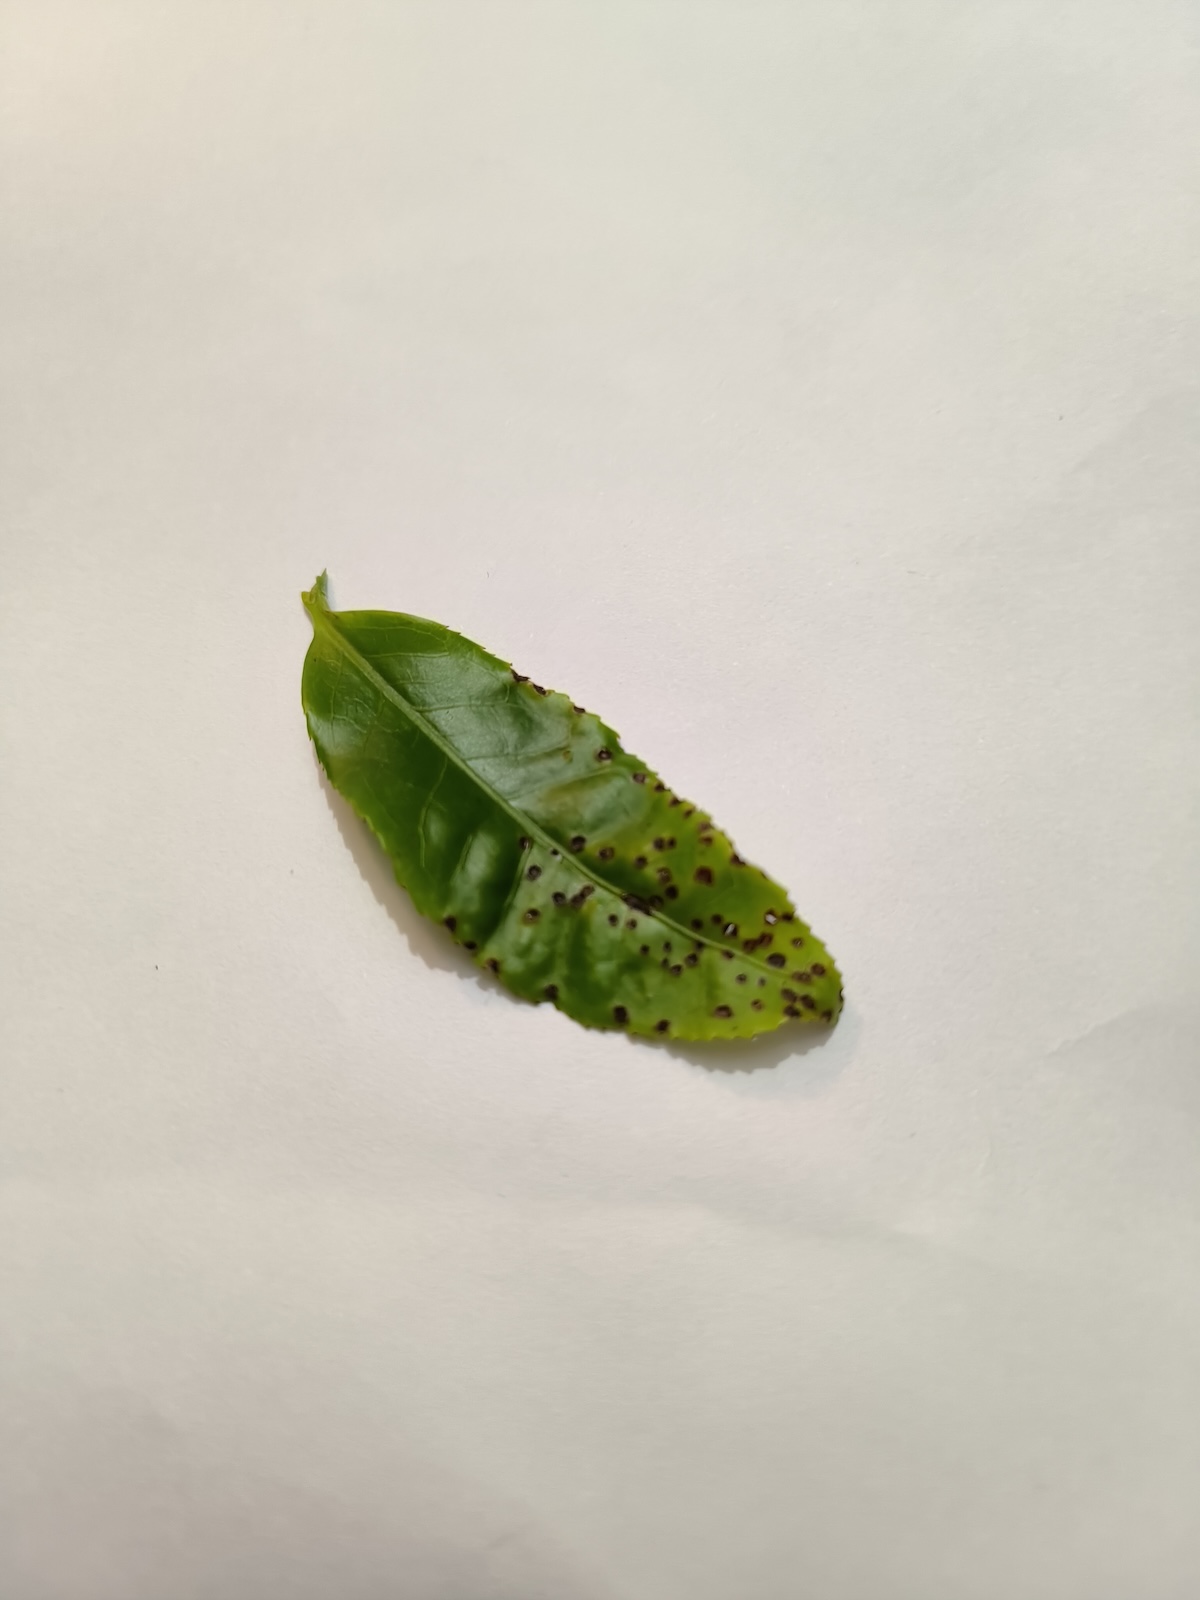
Label: Helopeltis